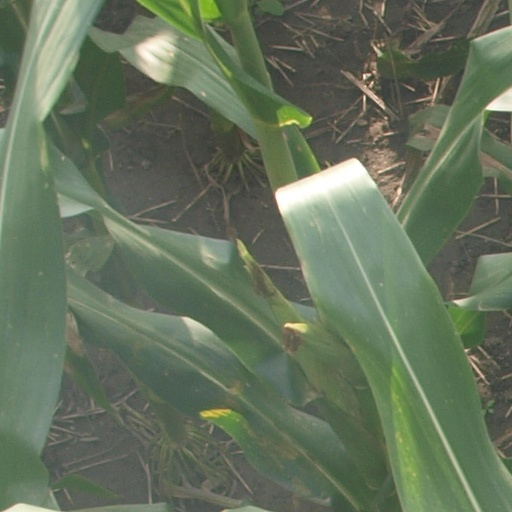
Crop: maize; corn